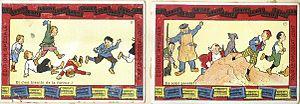
Image publicitaire du chocolat Louit (vers 1910) Collection personnelle
Louit Frères et Compagnie est une entreprise alimentaire française fondée en 1825 et dissoute en 1957.